Robin Cass

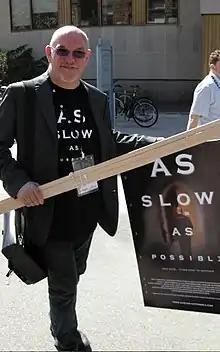
Cass at the Hot Docs Premiere of "As Slow as Possible"

Robin Cass is a Canadian film and television producer. He is most noted as the producer of John Greyson's film "Lilies", which won the Genie Award for Best Picture at the 17th Genie Awards in 1996. He has also been a supervising producer for the CBC TV series "Kim's Convenience".